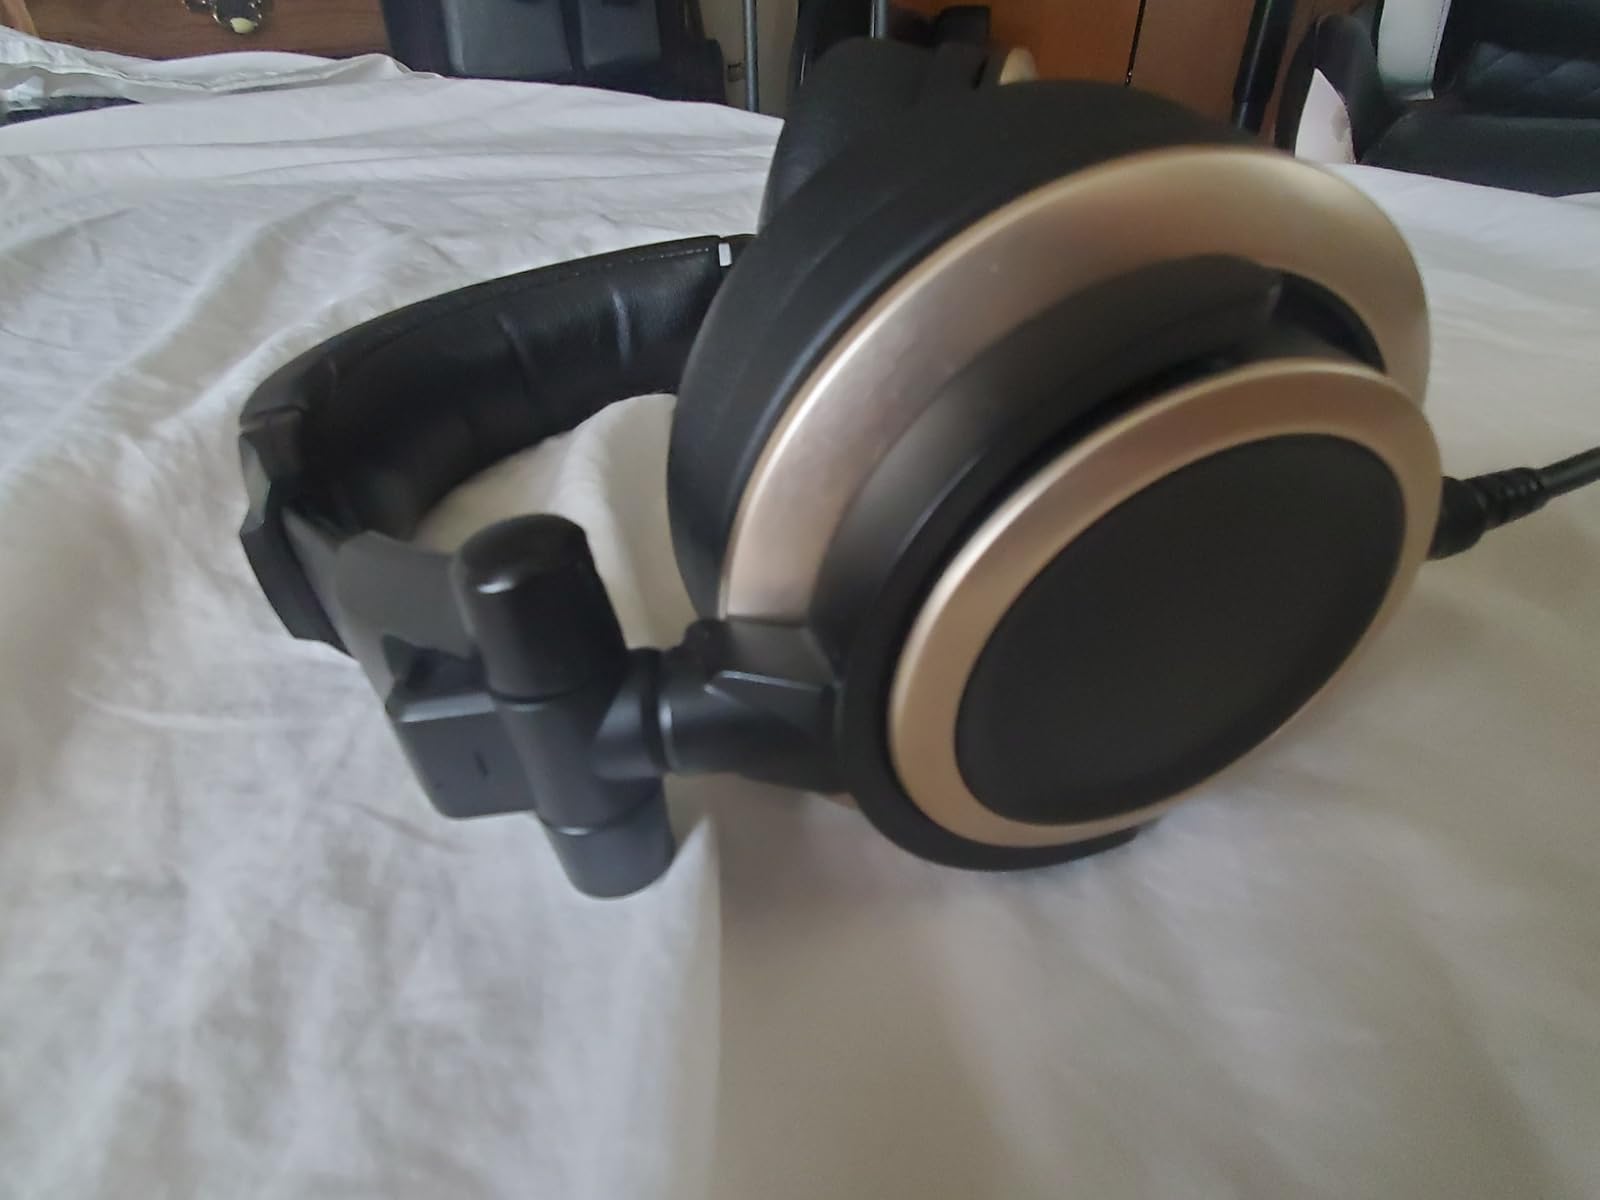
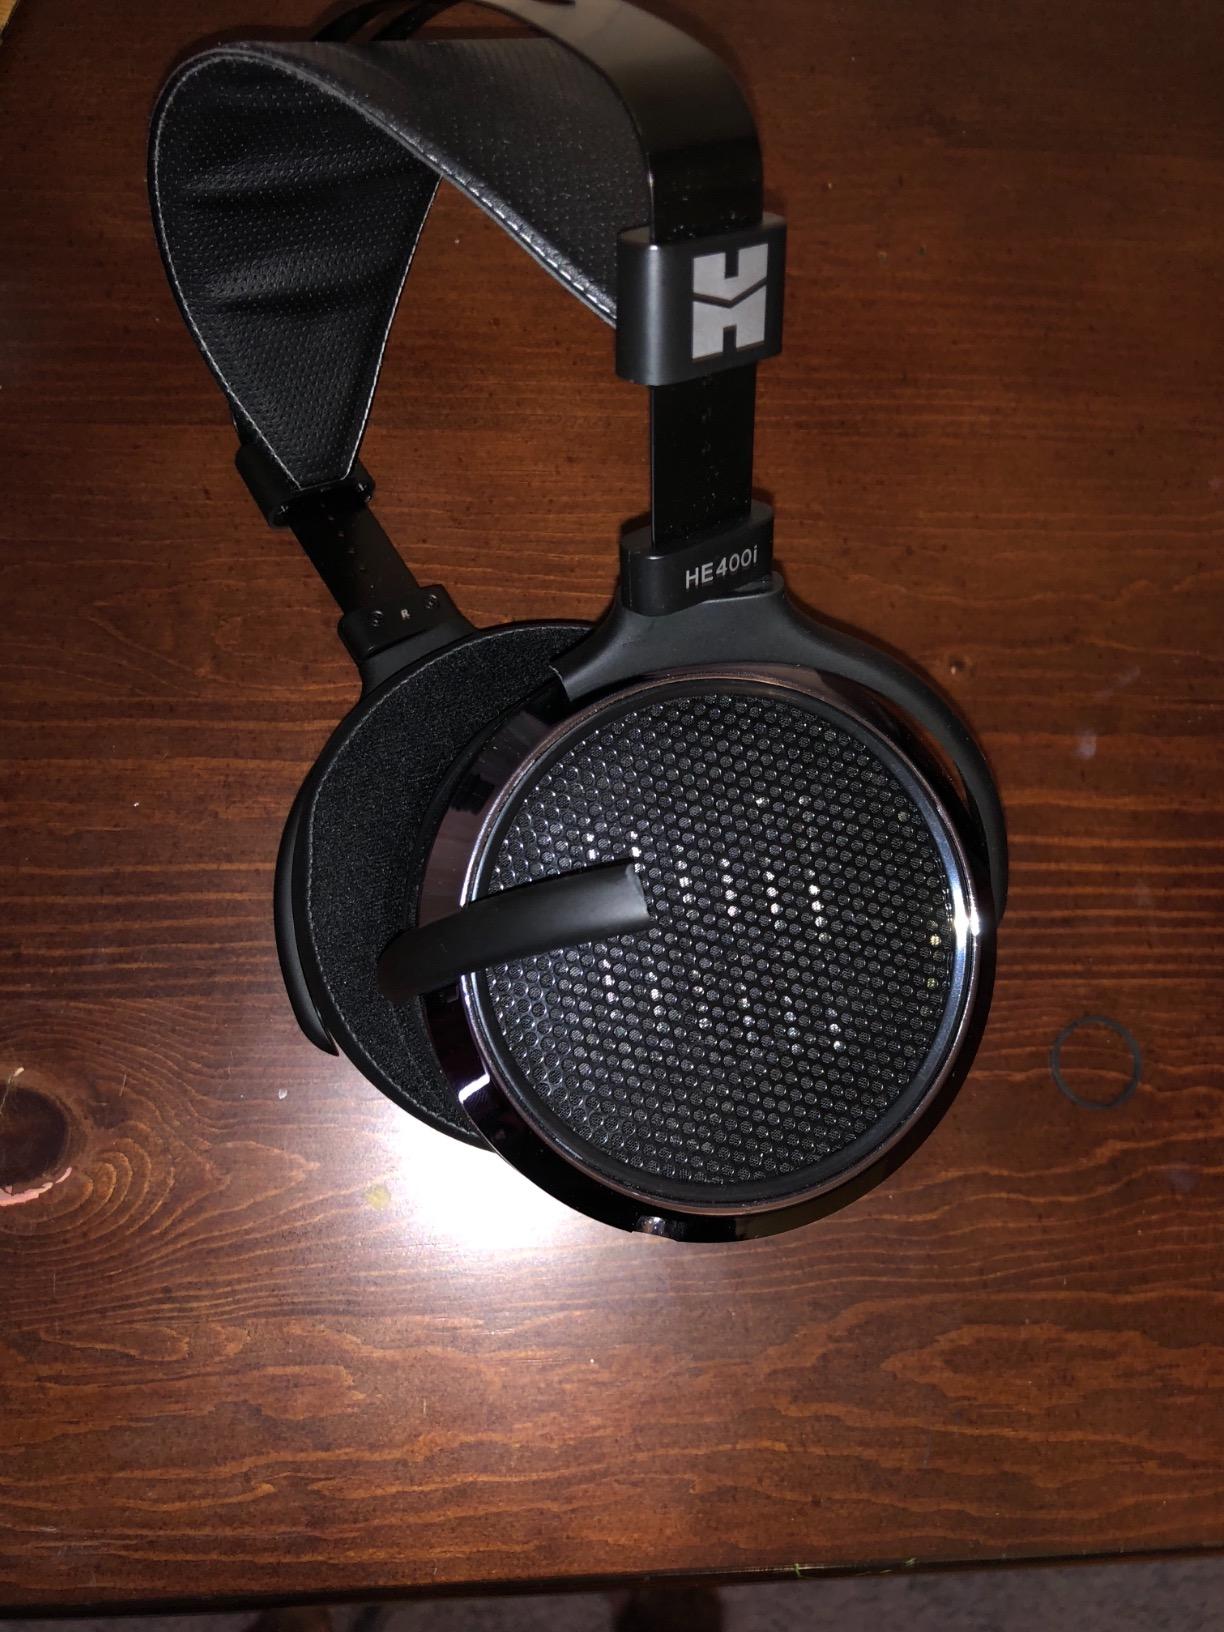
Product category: headphones
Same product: no